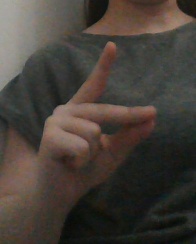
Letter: ta